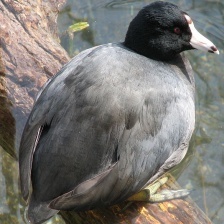
Species: AMERICAN COOT
Scientific name: FULICA AMERICANA